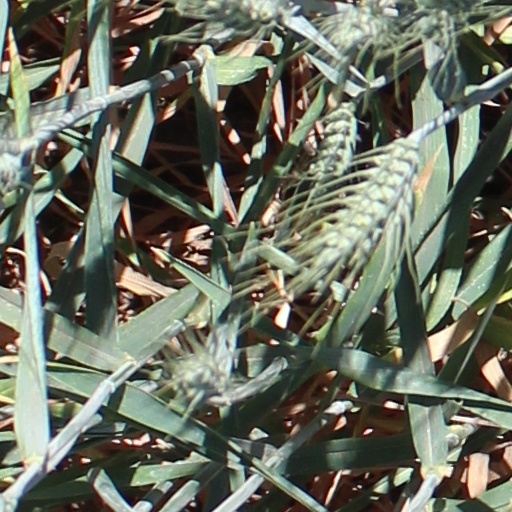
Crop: wheat